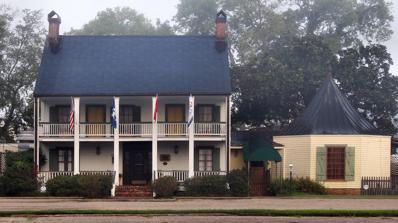
Building: Vermilion Inn
Country: United States of America
Year built: 1835
United States historic place Vermilion Inn U.S. National Register of Historic Places Show map of Louisiana Show map of the United States Location 1304 Pinhook Road, Lafayette, Louisiana Coordinates 30°12′02″N 92°00′59″W / 30.20056°N 92.01652°W / 30.20056; -92.01652 Area 0.2 acres (0.081 ha) Built c.1835 Architectural style Greek Revival NRHP reference No. 83000526 Added to NRHP July 13, 1983 The Vermilion Inn , better known as Café Vermilionville , is a historic building located at 1304 Pinhook Road in Lafayette, Louisiana , United States. Built c.1835, the inn is a two-story Greek Revival structure located near the bank of Vermilion River . Originally in a rural landscape, it's now located in the middle of expanding suburbs of Lafayette. The area where it is located was the site of the Battle of Vermilion Bayou of 1863, at which time the structure was occupied by Union troops. The building was listed on the National Register of Historic Places on July 13, 1983. See also National Register of Historic Places listings in Lafayette Parish, Louisiana References